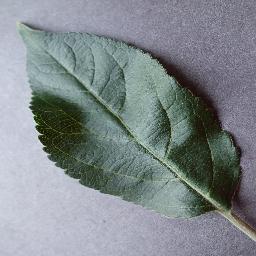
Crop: apple
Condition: healthy